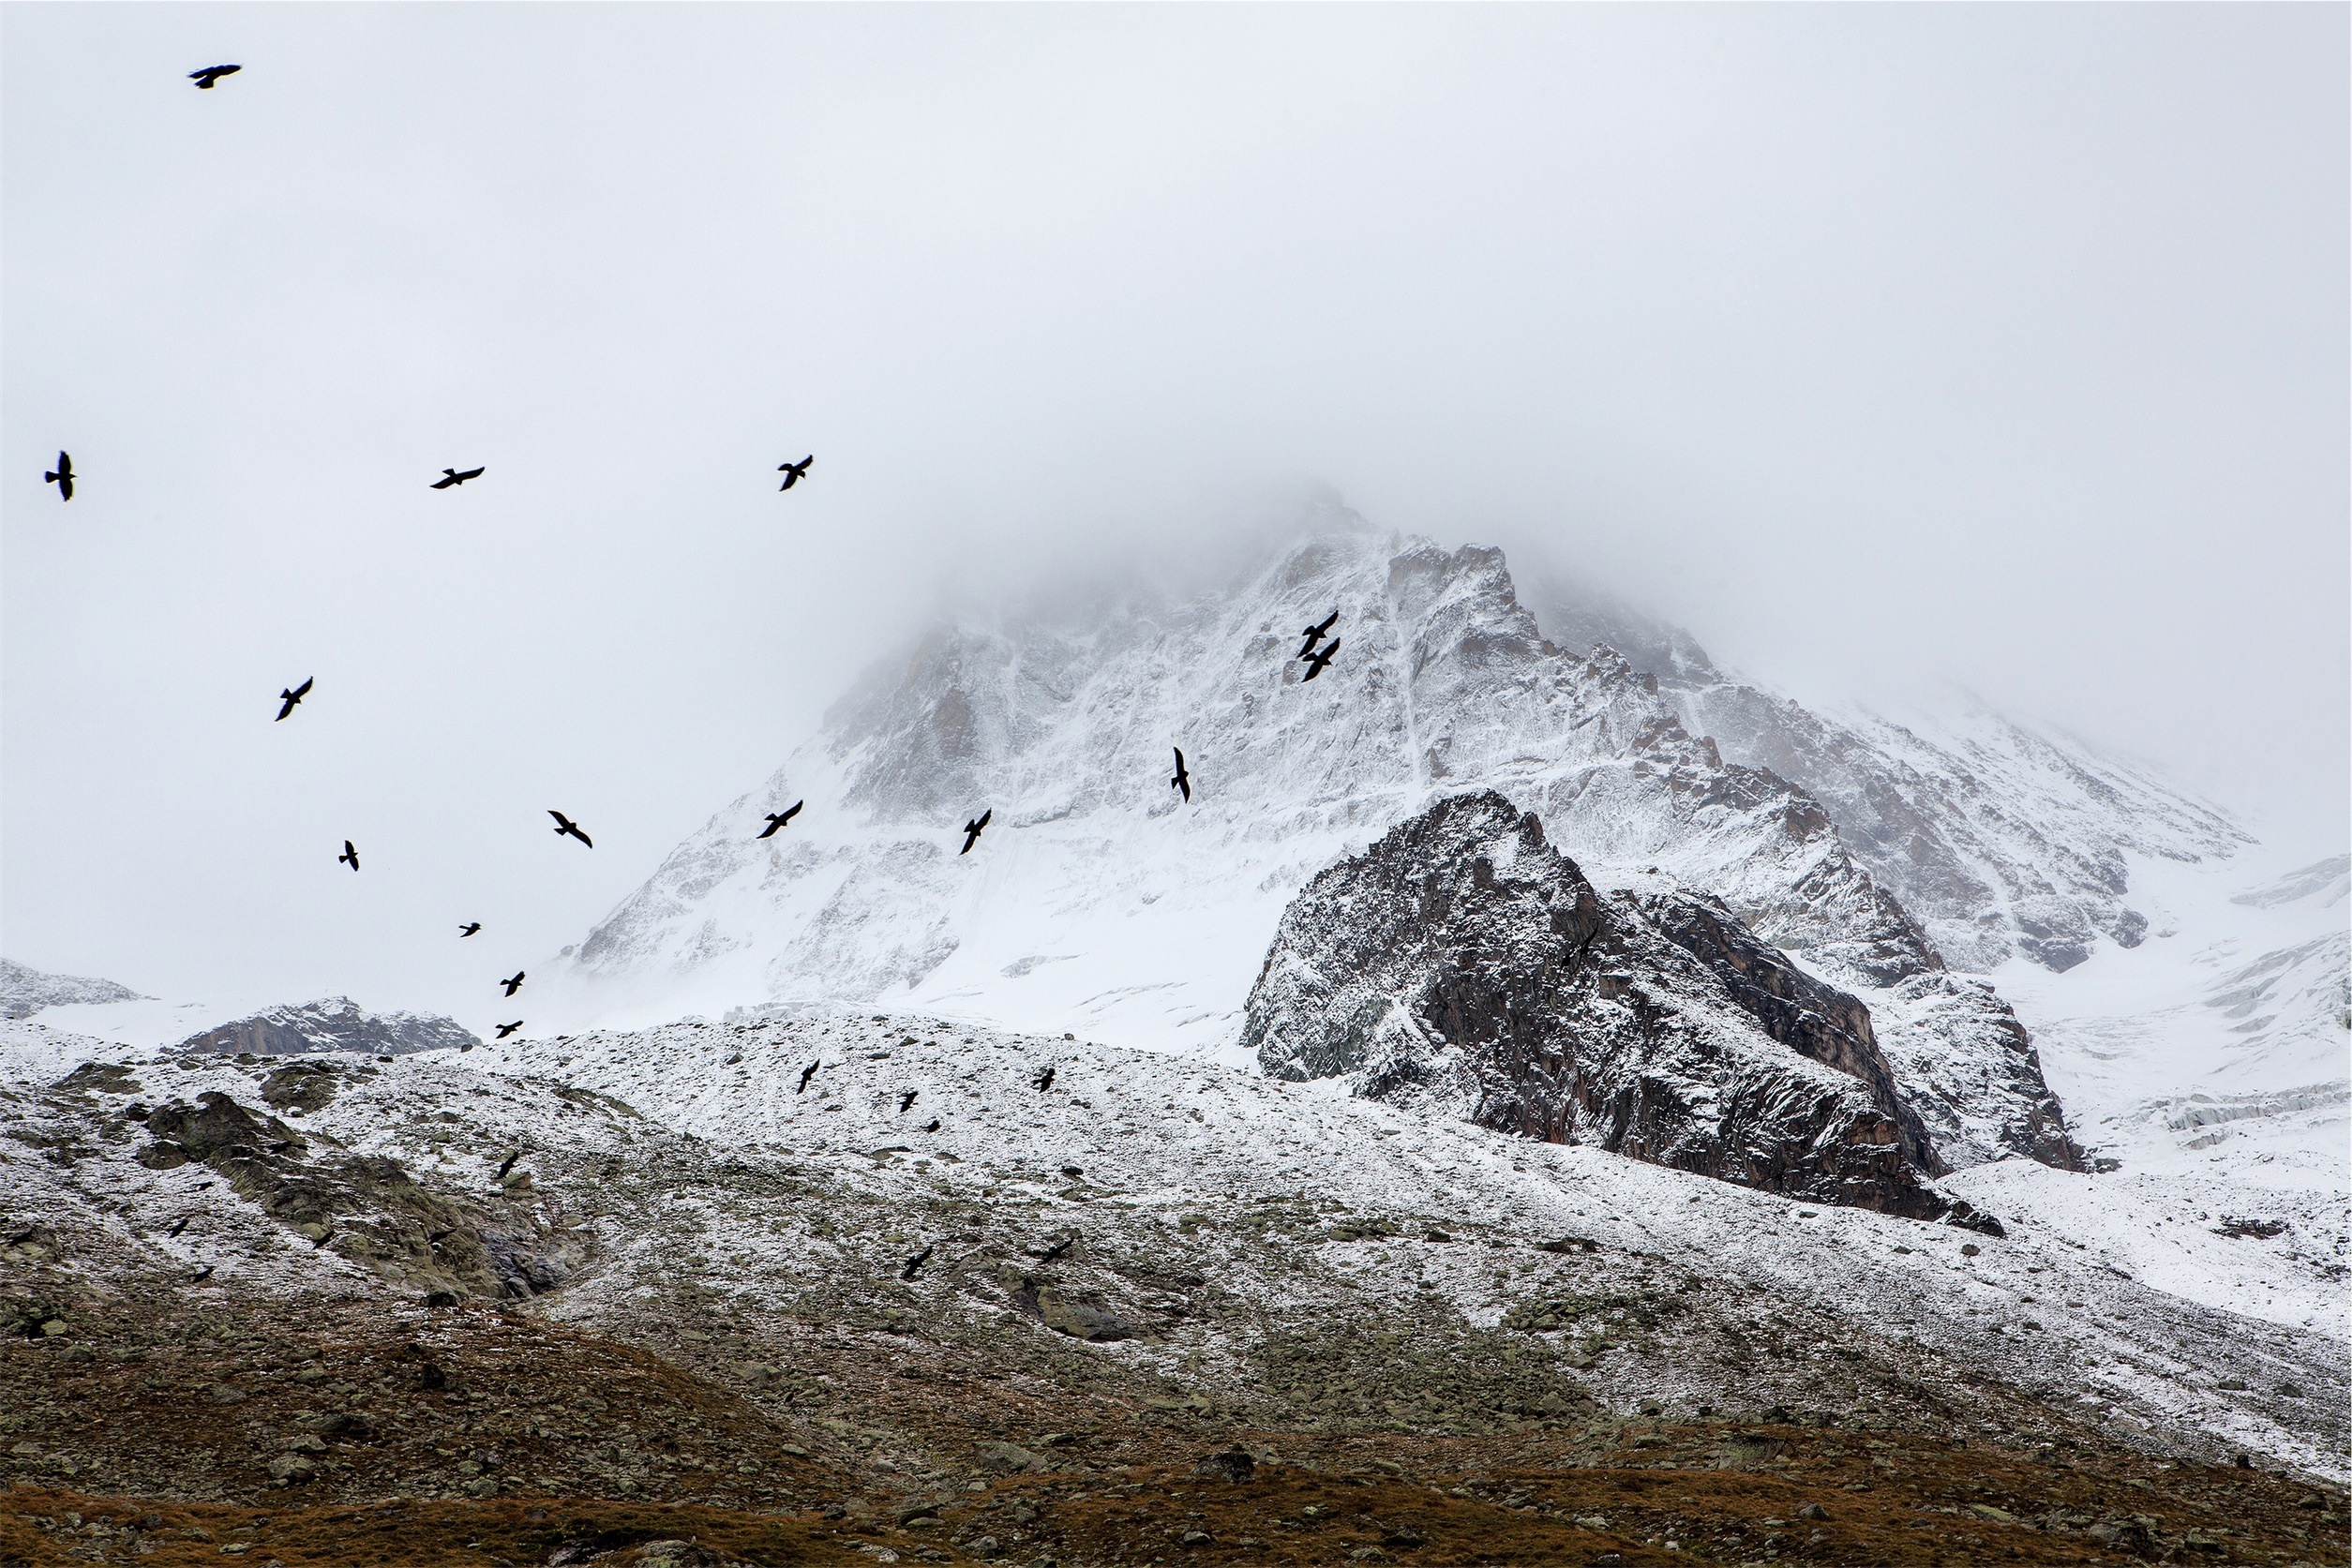
landscape, nature, mountain, snow, cold, winter, fog, mist, adventure, mountain range, weather, ridge, summit, mountaineering, clouds, mountains, alps, plateau, switzerland, landform, mountainous landforms, geological phenomenon, white out